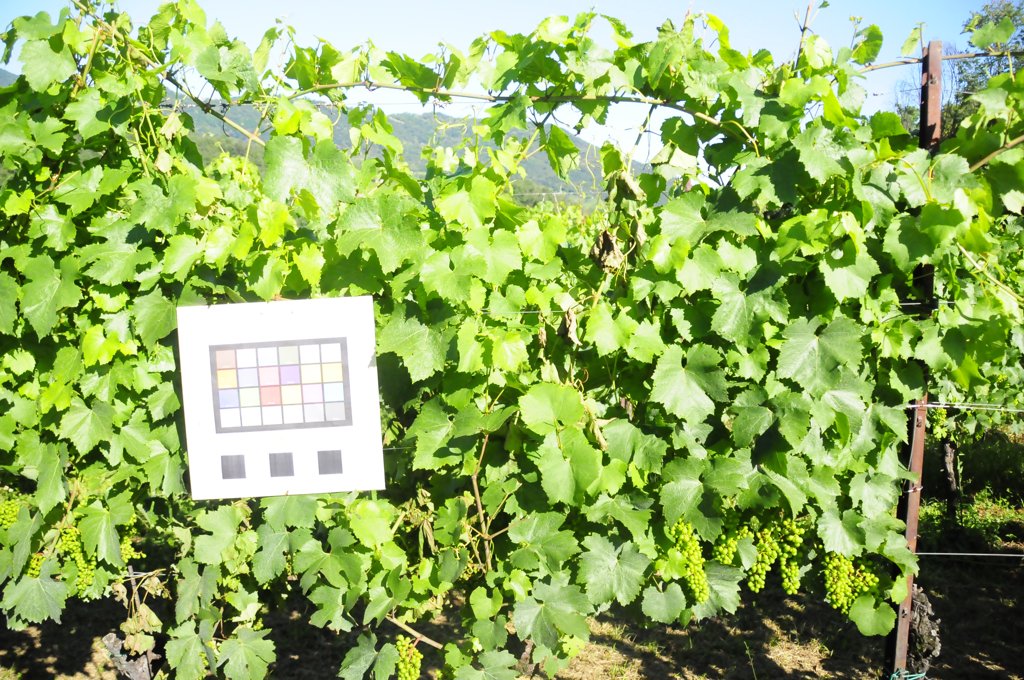
Berries visible: 451
Grape clusters: 10